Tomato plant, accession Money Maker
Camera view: horizontal (90 deg, fisheye); turntable rotation: 300 degrees
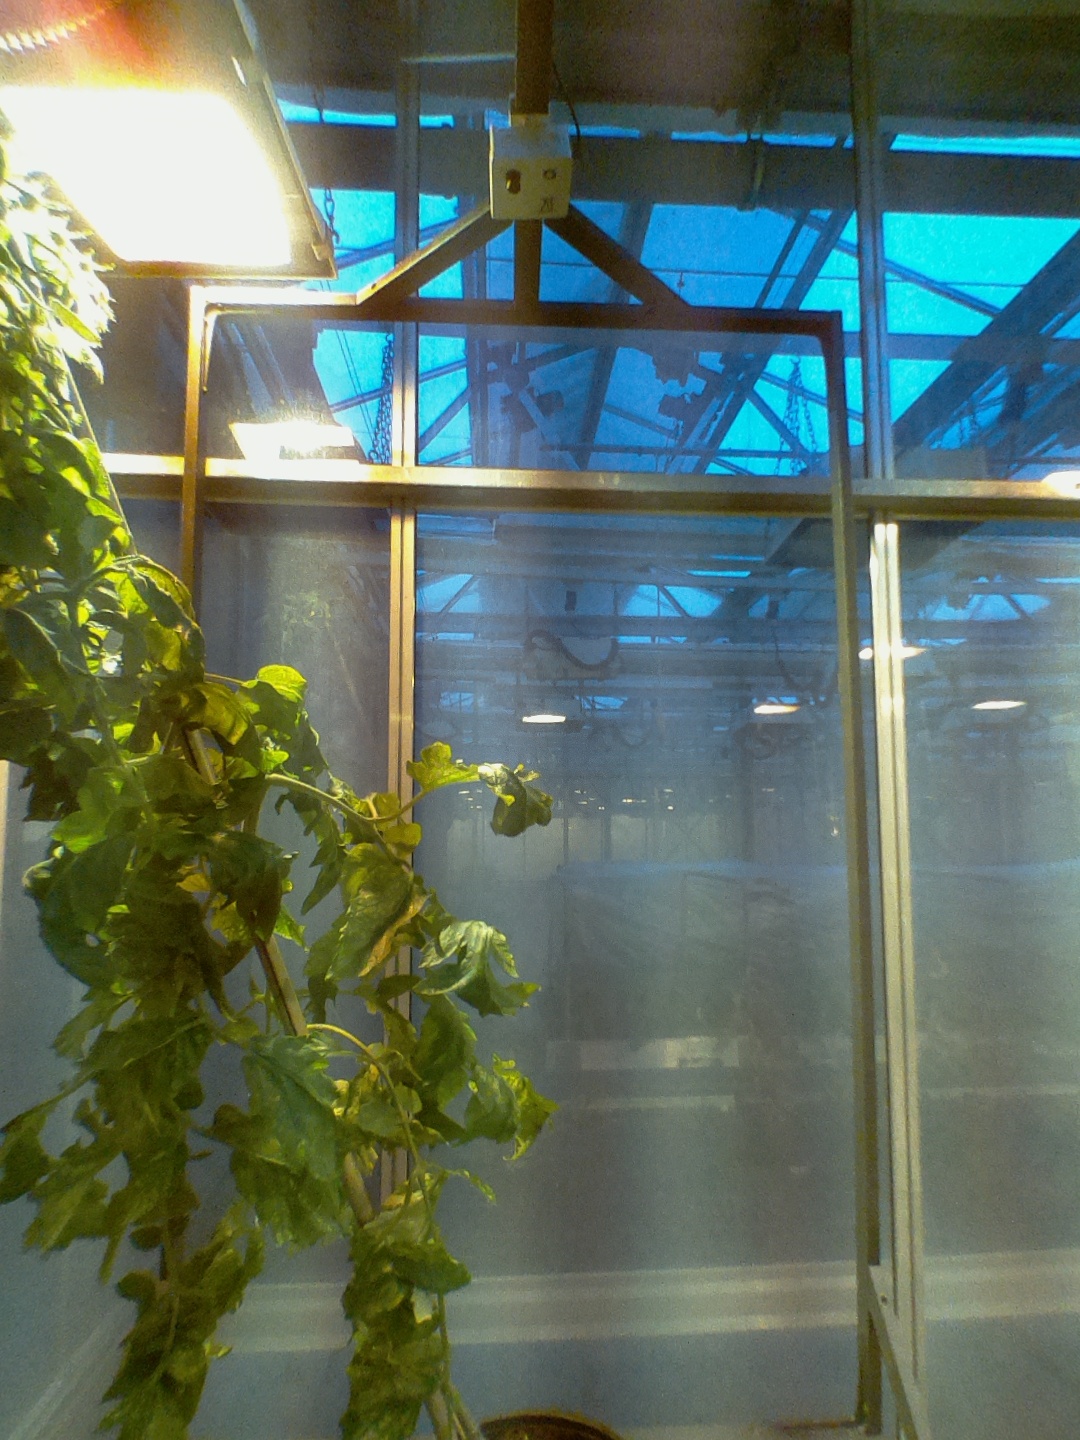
BBCH growth stage 74: 40%-50% of final fruit size